Heavy metal music

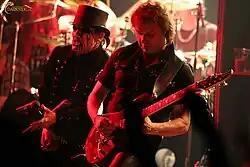
King Diamond, known for writing conceptual lyrics about horror stories

The thematic content of heavy metal has long been a target of criticism. According to Jon Pareles, "Heavy metal's main subject matter is simple and virtually universal. With grunts, moans and subliterary lyrics, it celebrates ... a party without limits ... [T]he bulk of the music is stylized and formulaic." Music critics have often deemed metal lyrics juvenile and banal, and others have objected to what they see as advocacy of misogyny and the occult. During the 1980s, the Parents Music Resource Center petitioned the U.S. Congress to regulate the popular music industry due to what the group asserted were objectionable lyrics, particularly those in heavy metal songs. Andrew Cope stated that claims that heavy metal lyrics are misogynistic are "clearly misguided" as these critics have "overlook[ed] the overwhelming evidence that suggests otherwise". Music critic Robert Christgau called metal "an expressive mode [that] it sometimes seems will be with us for as long as ordinary white boys fear girls, pity themselves, and are permitted to rage against a world they'll never beat".